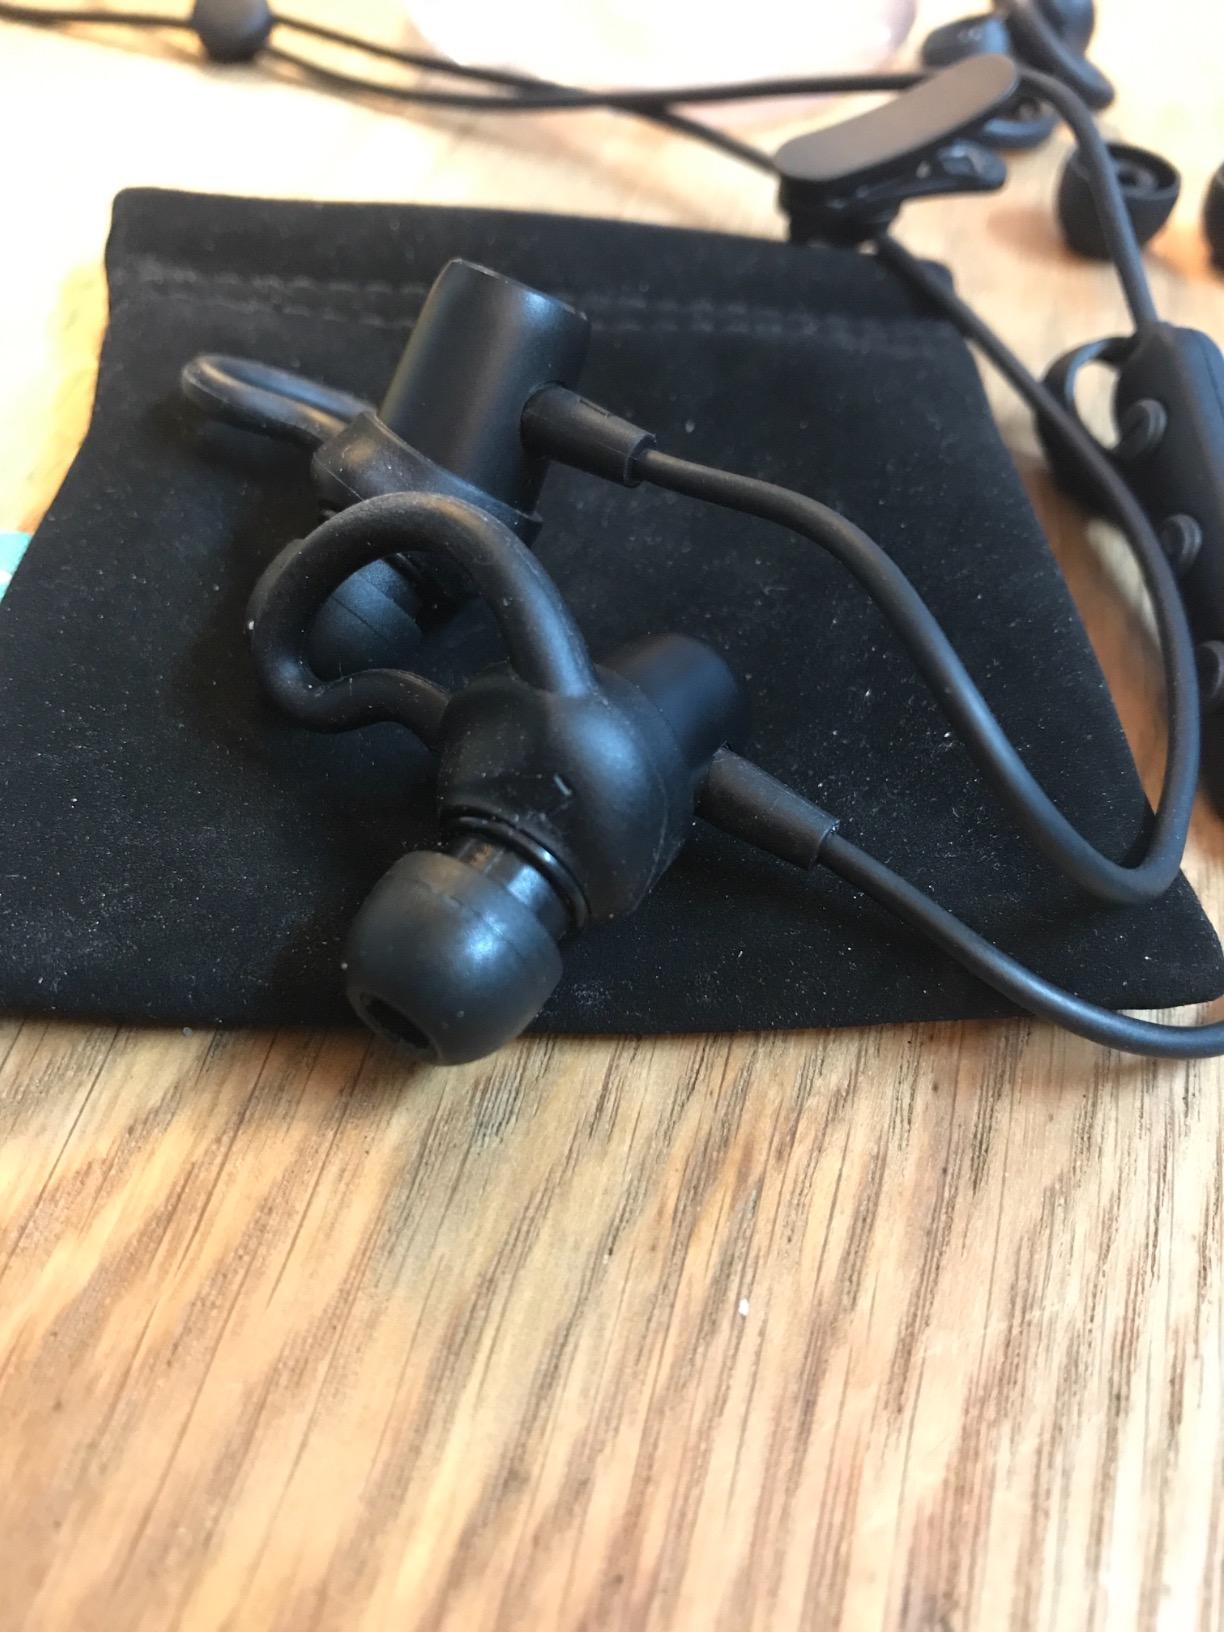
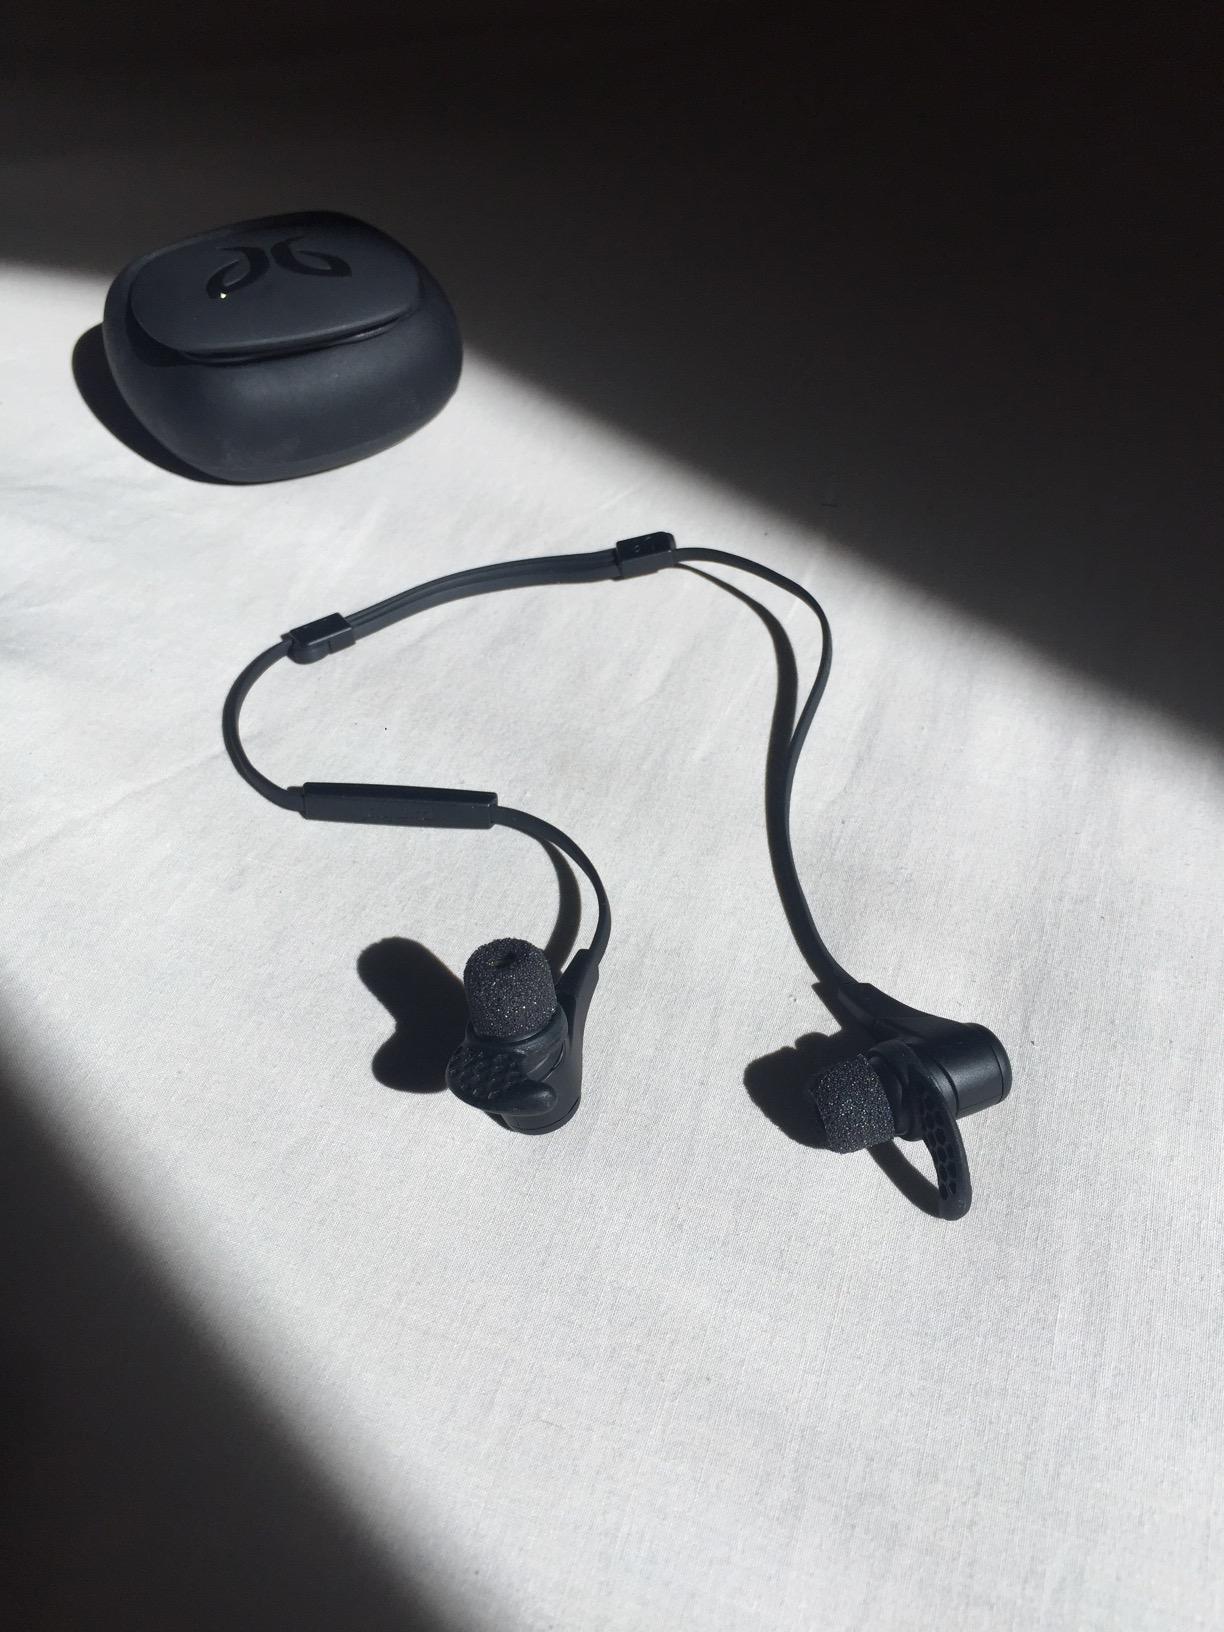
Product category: headphones
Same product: no